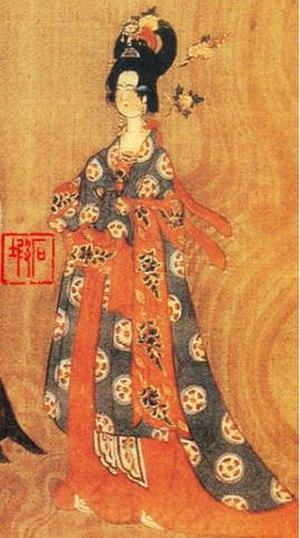
Le hanfu est le vêtement traditionnel porté par les Hans avant la dynastie Qing. Il est aussi appelé hanzhuang ou huafu.